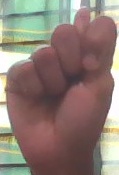
ASL sign: T